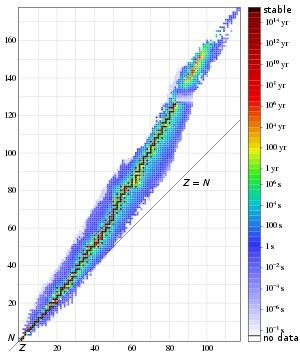
Un atome est la plus petite partie d'un corps simple pouvant se combiner chimiquement avec un autre. Les atomes sont les constituants élémentaires de toutes les substances solides, liquides ou gazeuses. Les propriétés physiques et chimiques de ces substances sont déterminées par les atomes qui les constituent ainsi que par l'arrangement tridimensionnel de ces atomes.